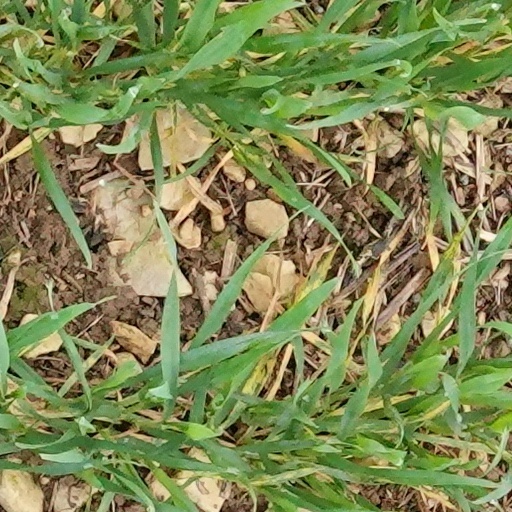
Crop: wheat